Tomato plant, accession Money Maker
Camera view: horizontal (90 deg, fisheye); turntable rotation: 30 degrees
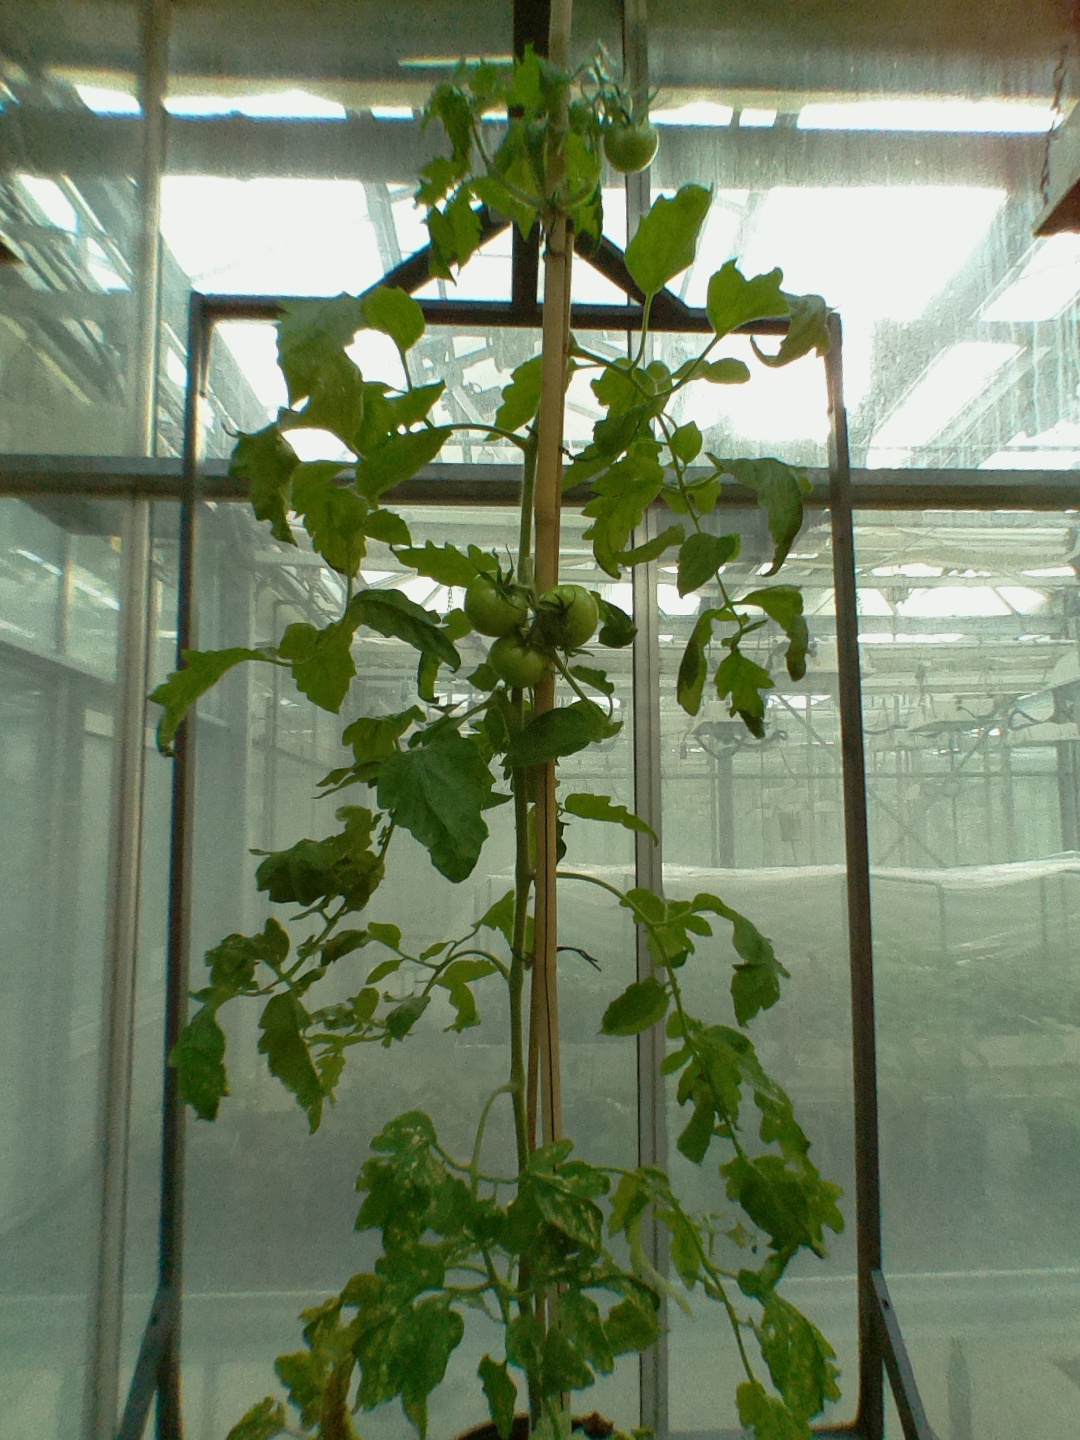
BBCH growth stage 73: 30%-40% of final fruit size